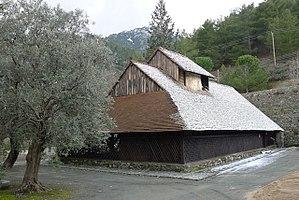
Les églises peintes de la région de Troodos sont un ensemble de dix églises byzantines chypriotes inscrites au patrimoine mondial par l'UNESCO.